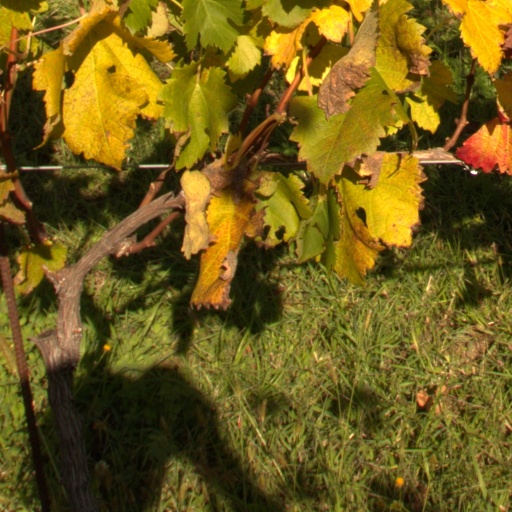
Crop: grape